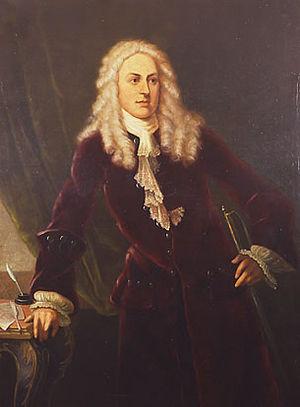
Robert "King" Carter est un homme politique britannique.